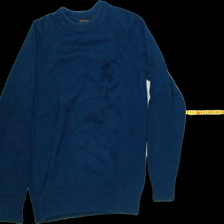
View: front
Type: Sweater
Category: Ladies
Brand: Not Applicable
Colors: Blue
Material: 100%cotton
Size: L
Trend: No trend
Stains: Yes
Price range: <50
Recommended usage: Export